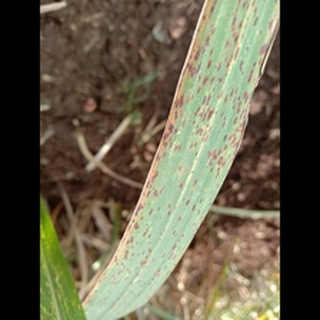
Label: sugarcane_rust